Matt Schaub

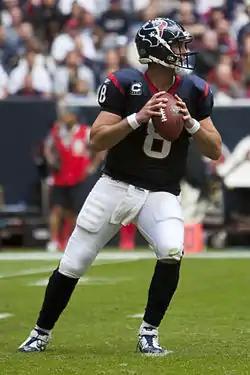
Schaub with the Houston Texans in 2010

Matthew Rutledge Schaub (born June 25, 1981) is an American former professional football player who was a quarterback for 17 seasons in the National Football League (NFL). He played college football for the Virginia Cavaliers, and was selected by the Atlanta Falcons in the third round of the 2004 NFL draft.